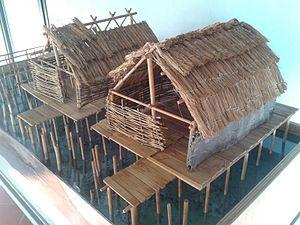
La culture de Polada s'est développée au début de l'Âge du Bronze durant la fin du IIIᵉ millénaire av. J.-C. et le début du IIᵉ millénaire av. J.-C. dans toute l'Italie du Nord, notamment en Lombardie, Veneto et Trentin.
Les Ligures, anciennement aussi « Liguriens », étaient un ensemble de peuples signalés dans l'antiquité sur un territoire comprenant principalement, avant l'expansion romaine, l'actuelle Ligurie italienne et l'actuelle Provence française. Après avoir été en contact avec les Celtes de la branche italo-celtique, ils ont finalement été romanisés, mais leur affiliation première est discutée, car ils n'ont quasiment pas laissé d'écrits et on ne peut se baser que sur des patronymes et toponymes épars. On ignore même s'ils étaient initialement indo-européens ou non.